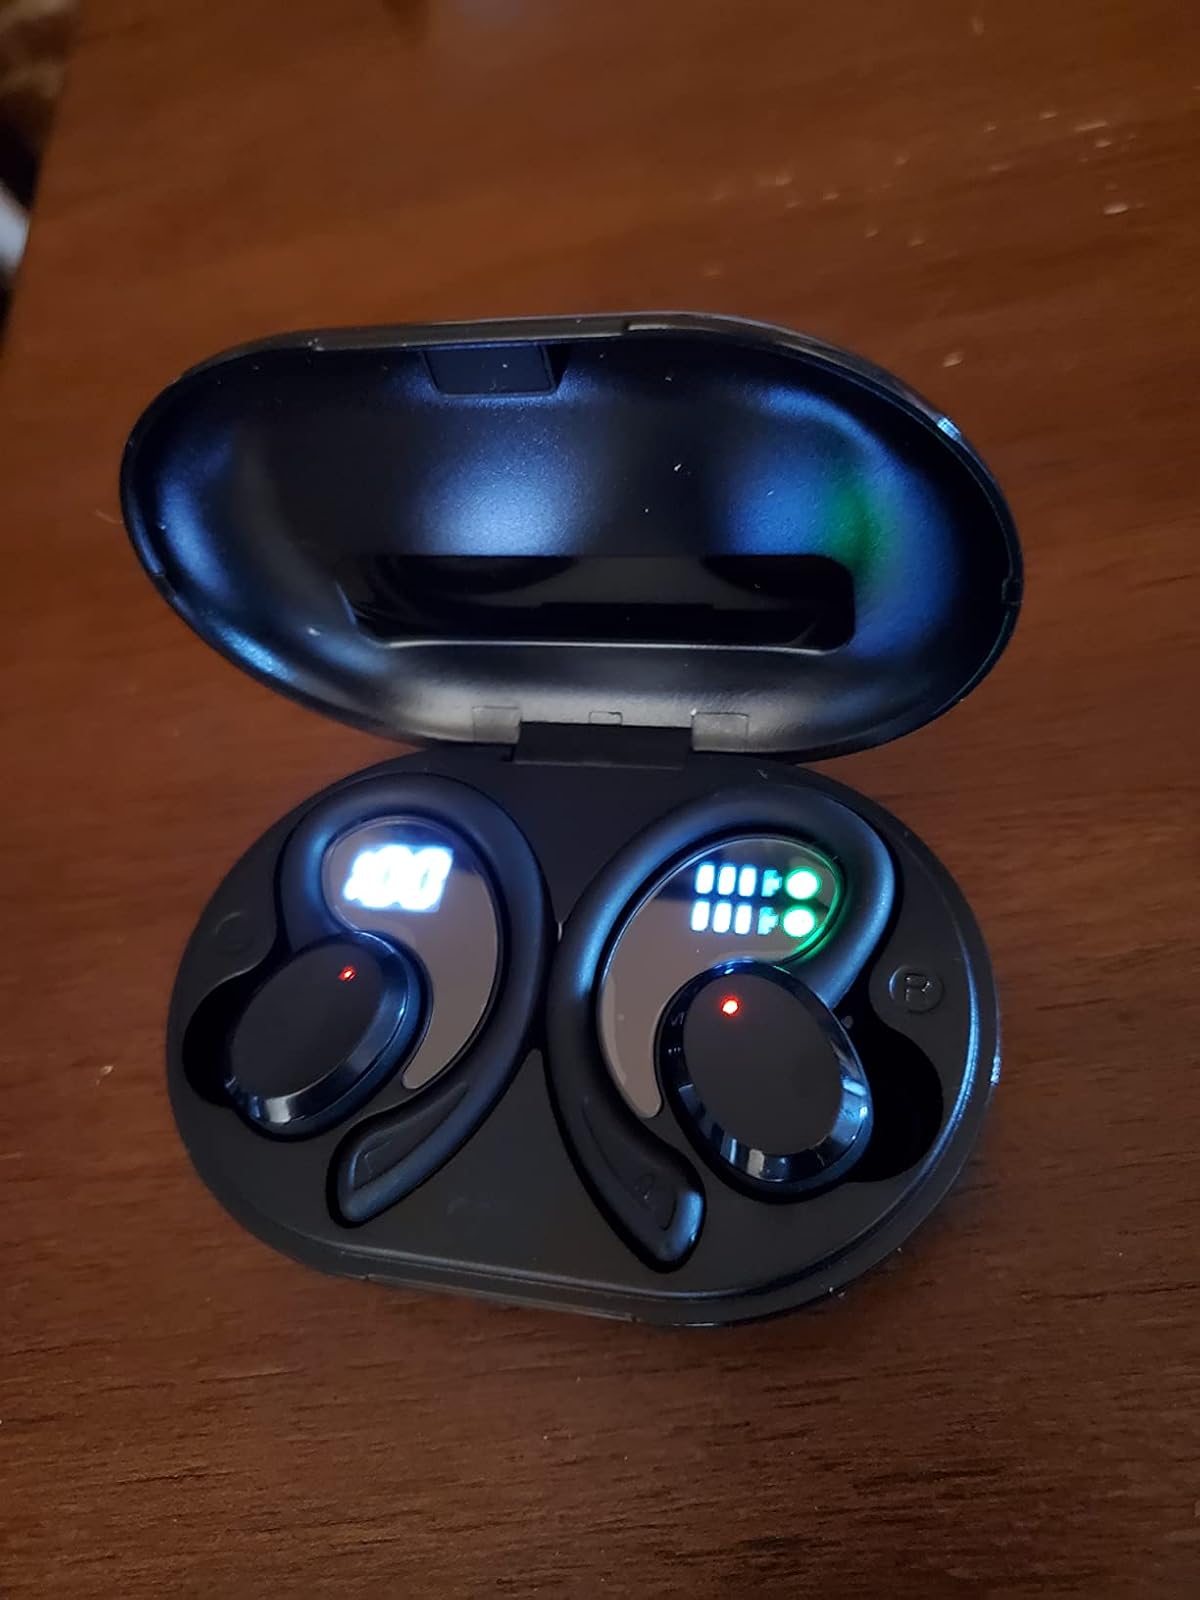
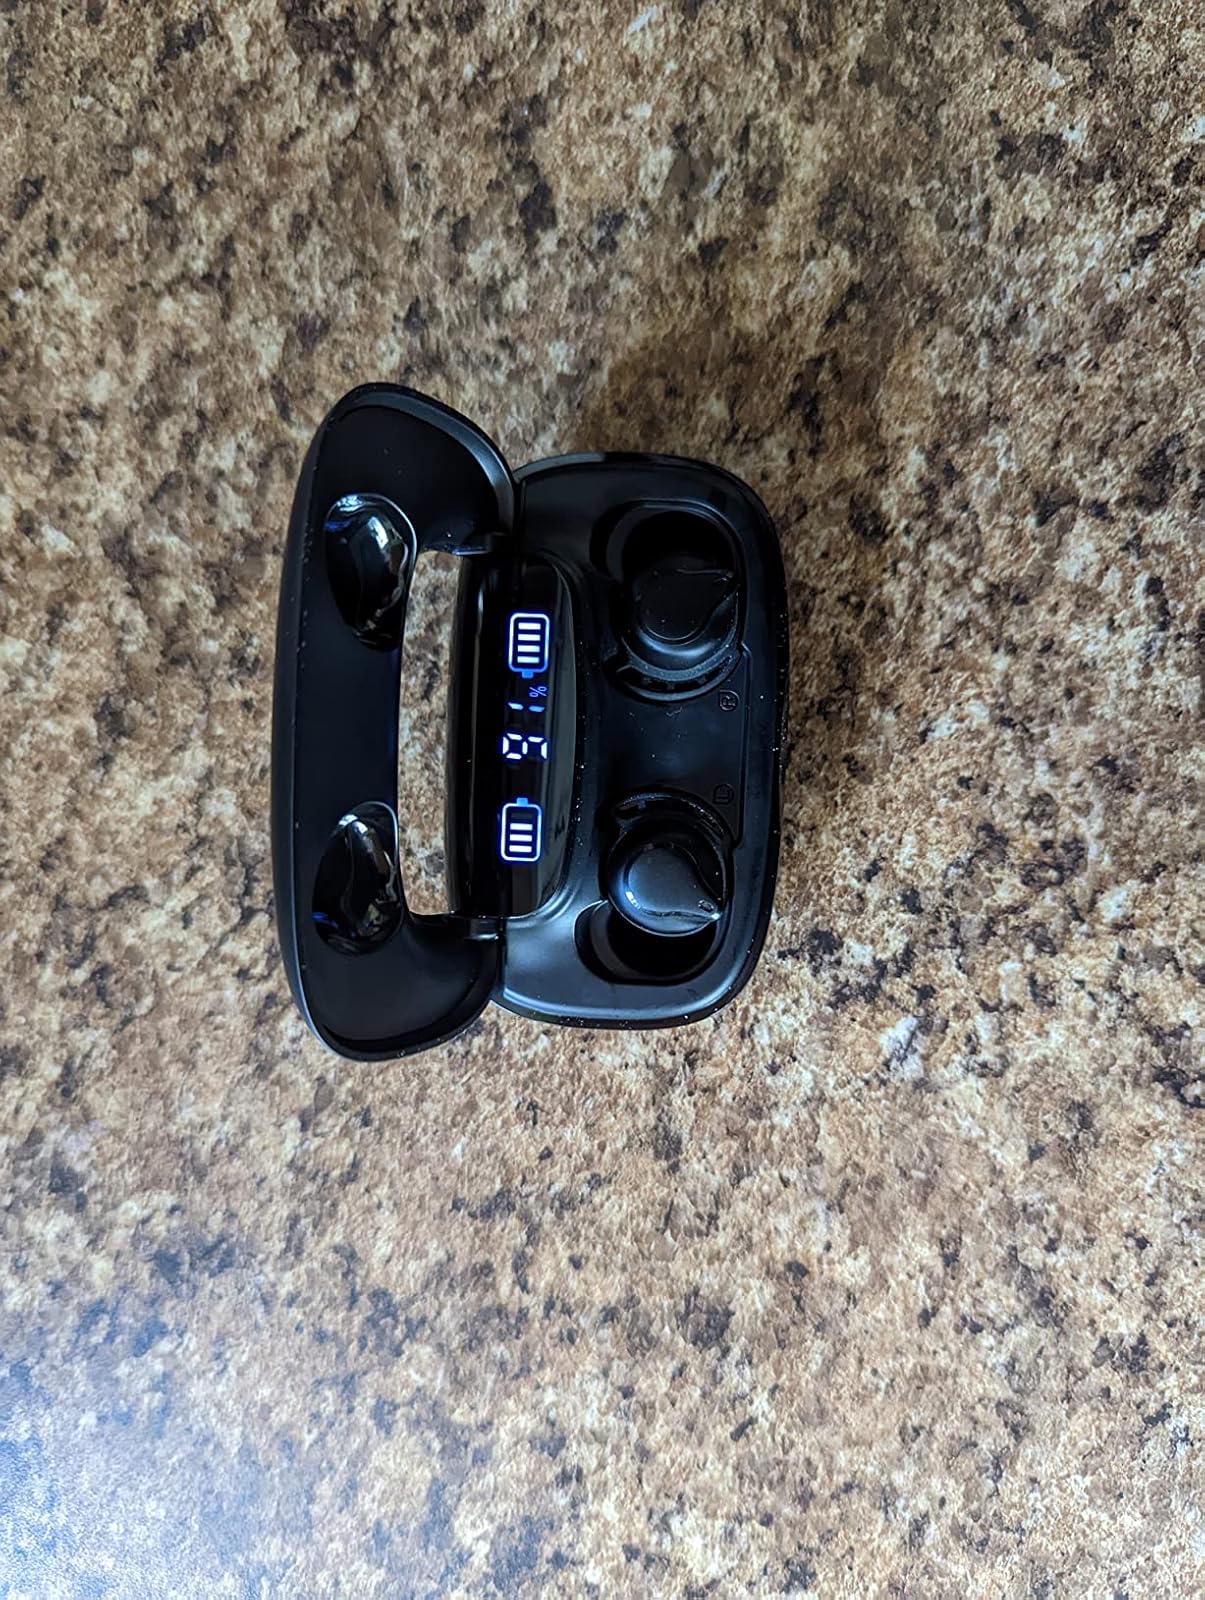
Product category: earbuds
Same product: no